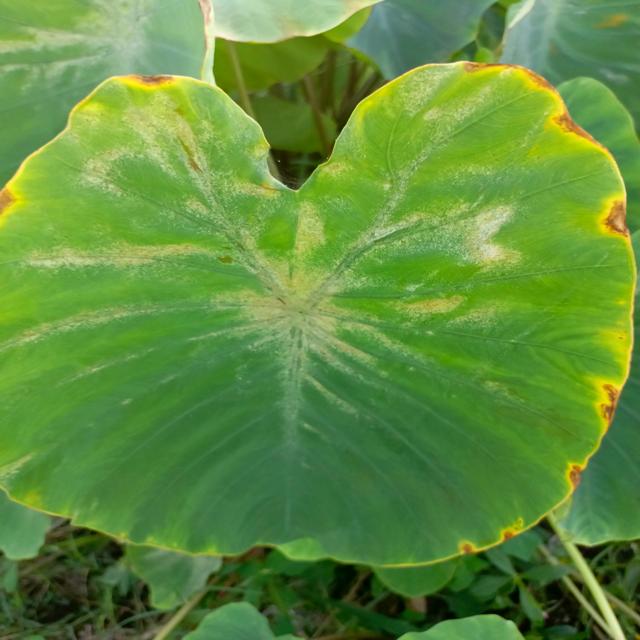
Label: Early_Blight